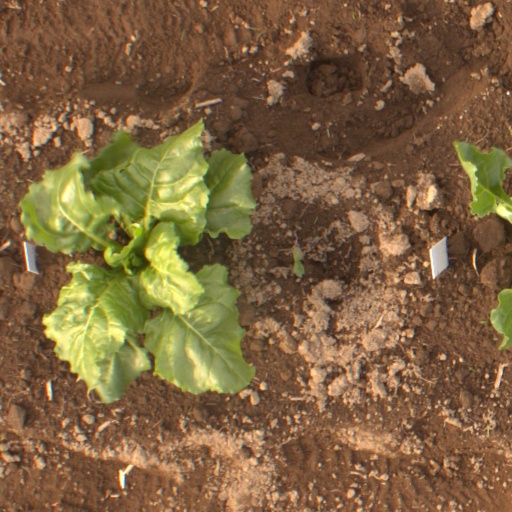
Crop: sugar beet